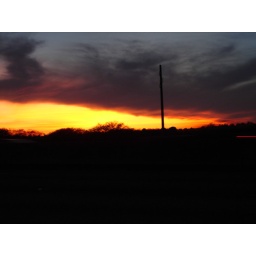
The sky was on fire under that great big northern cloud bank.